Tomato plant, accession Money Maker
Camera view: horizontal (90 deg, fisheye); turntable rotation: 90 degrees
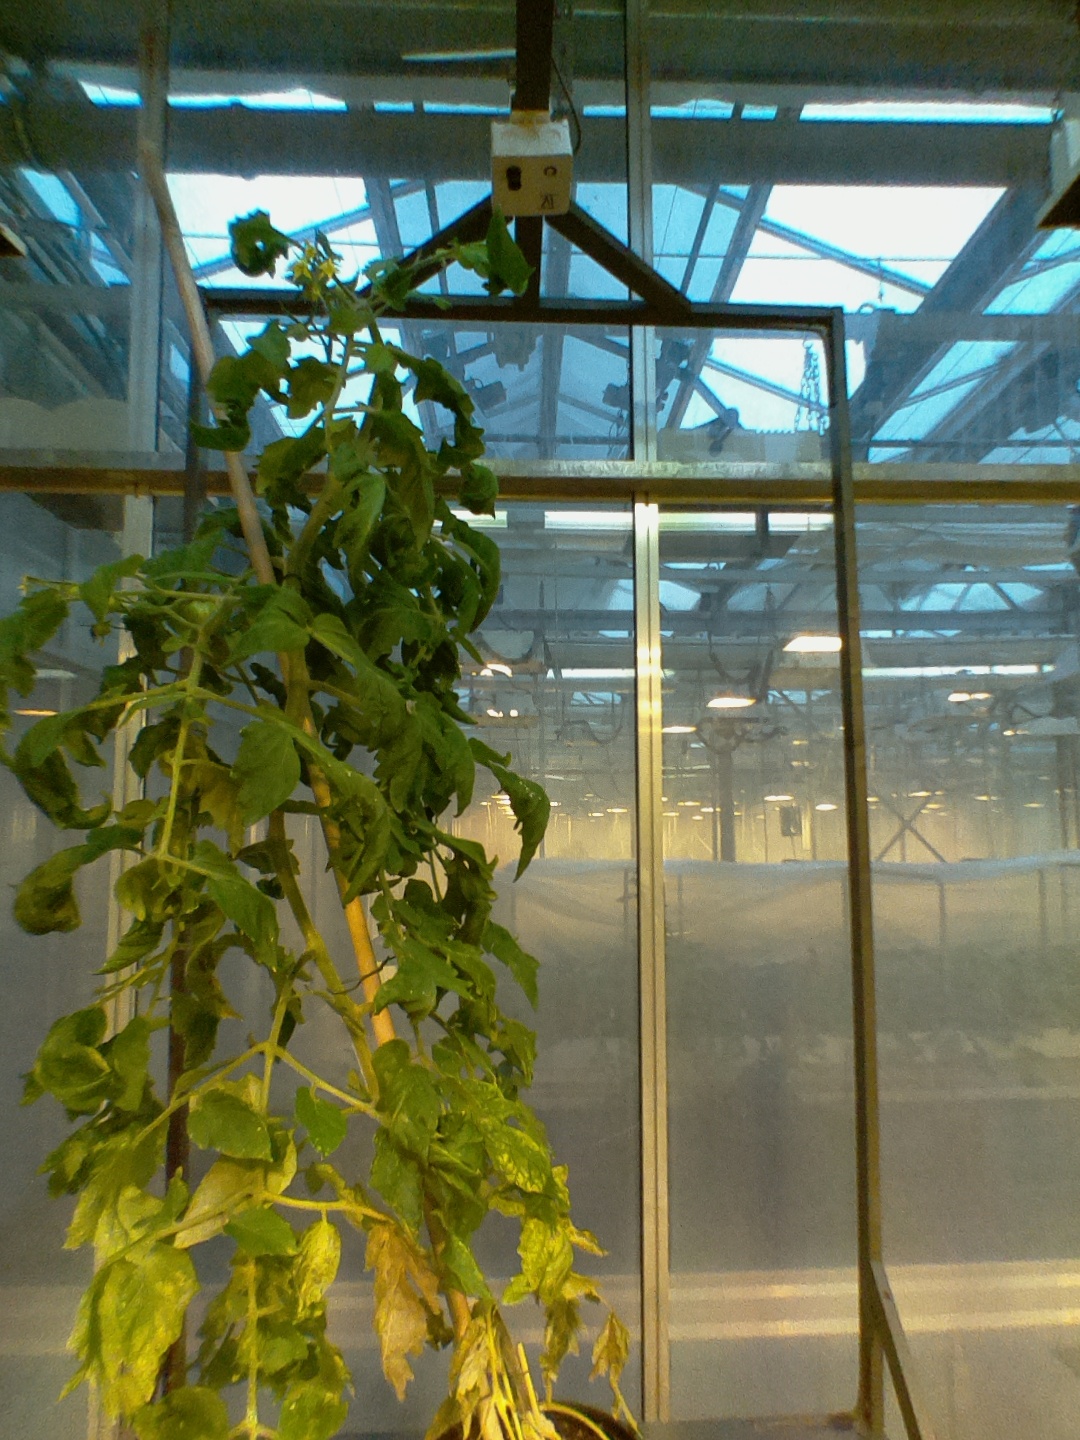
BBCH growth stage 72: 20%-30% of final fruit size